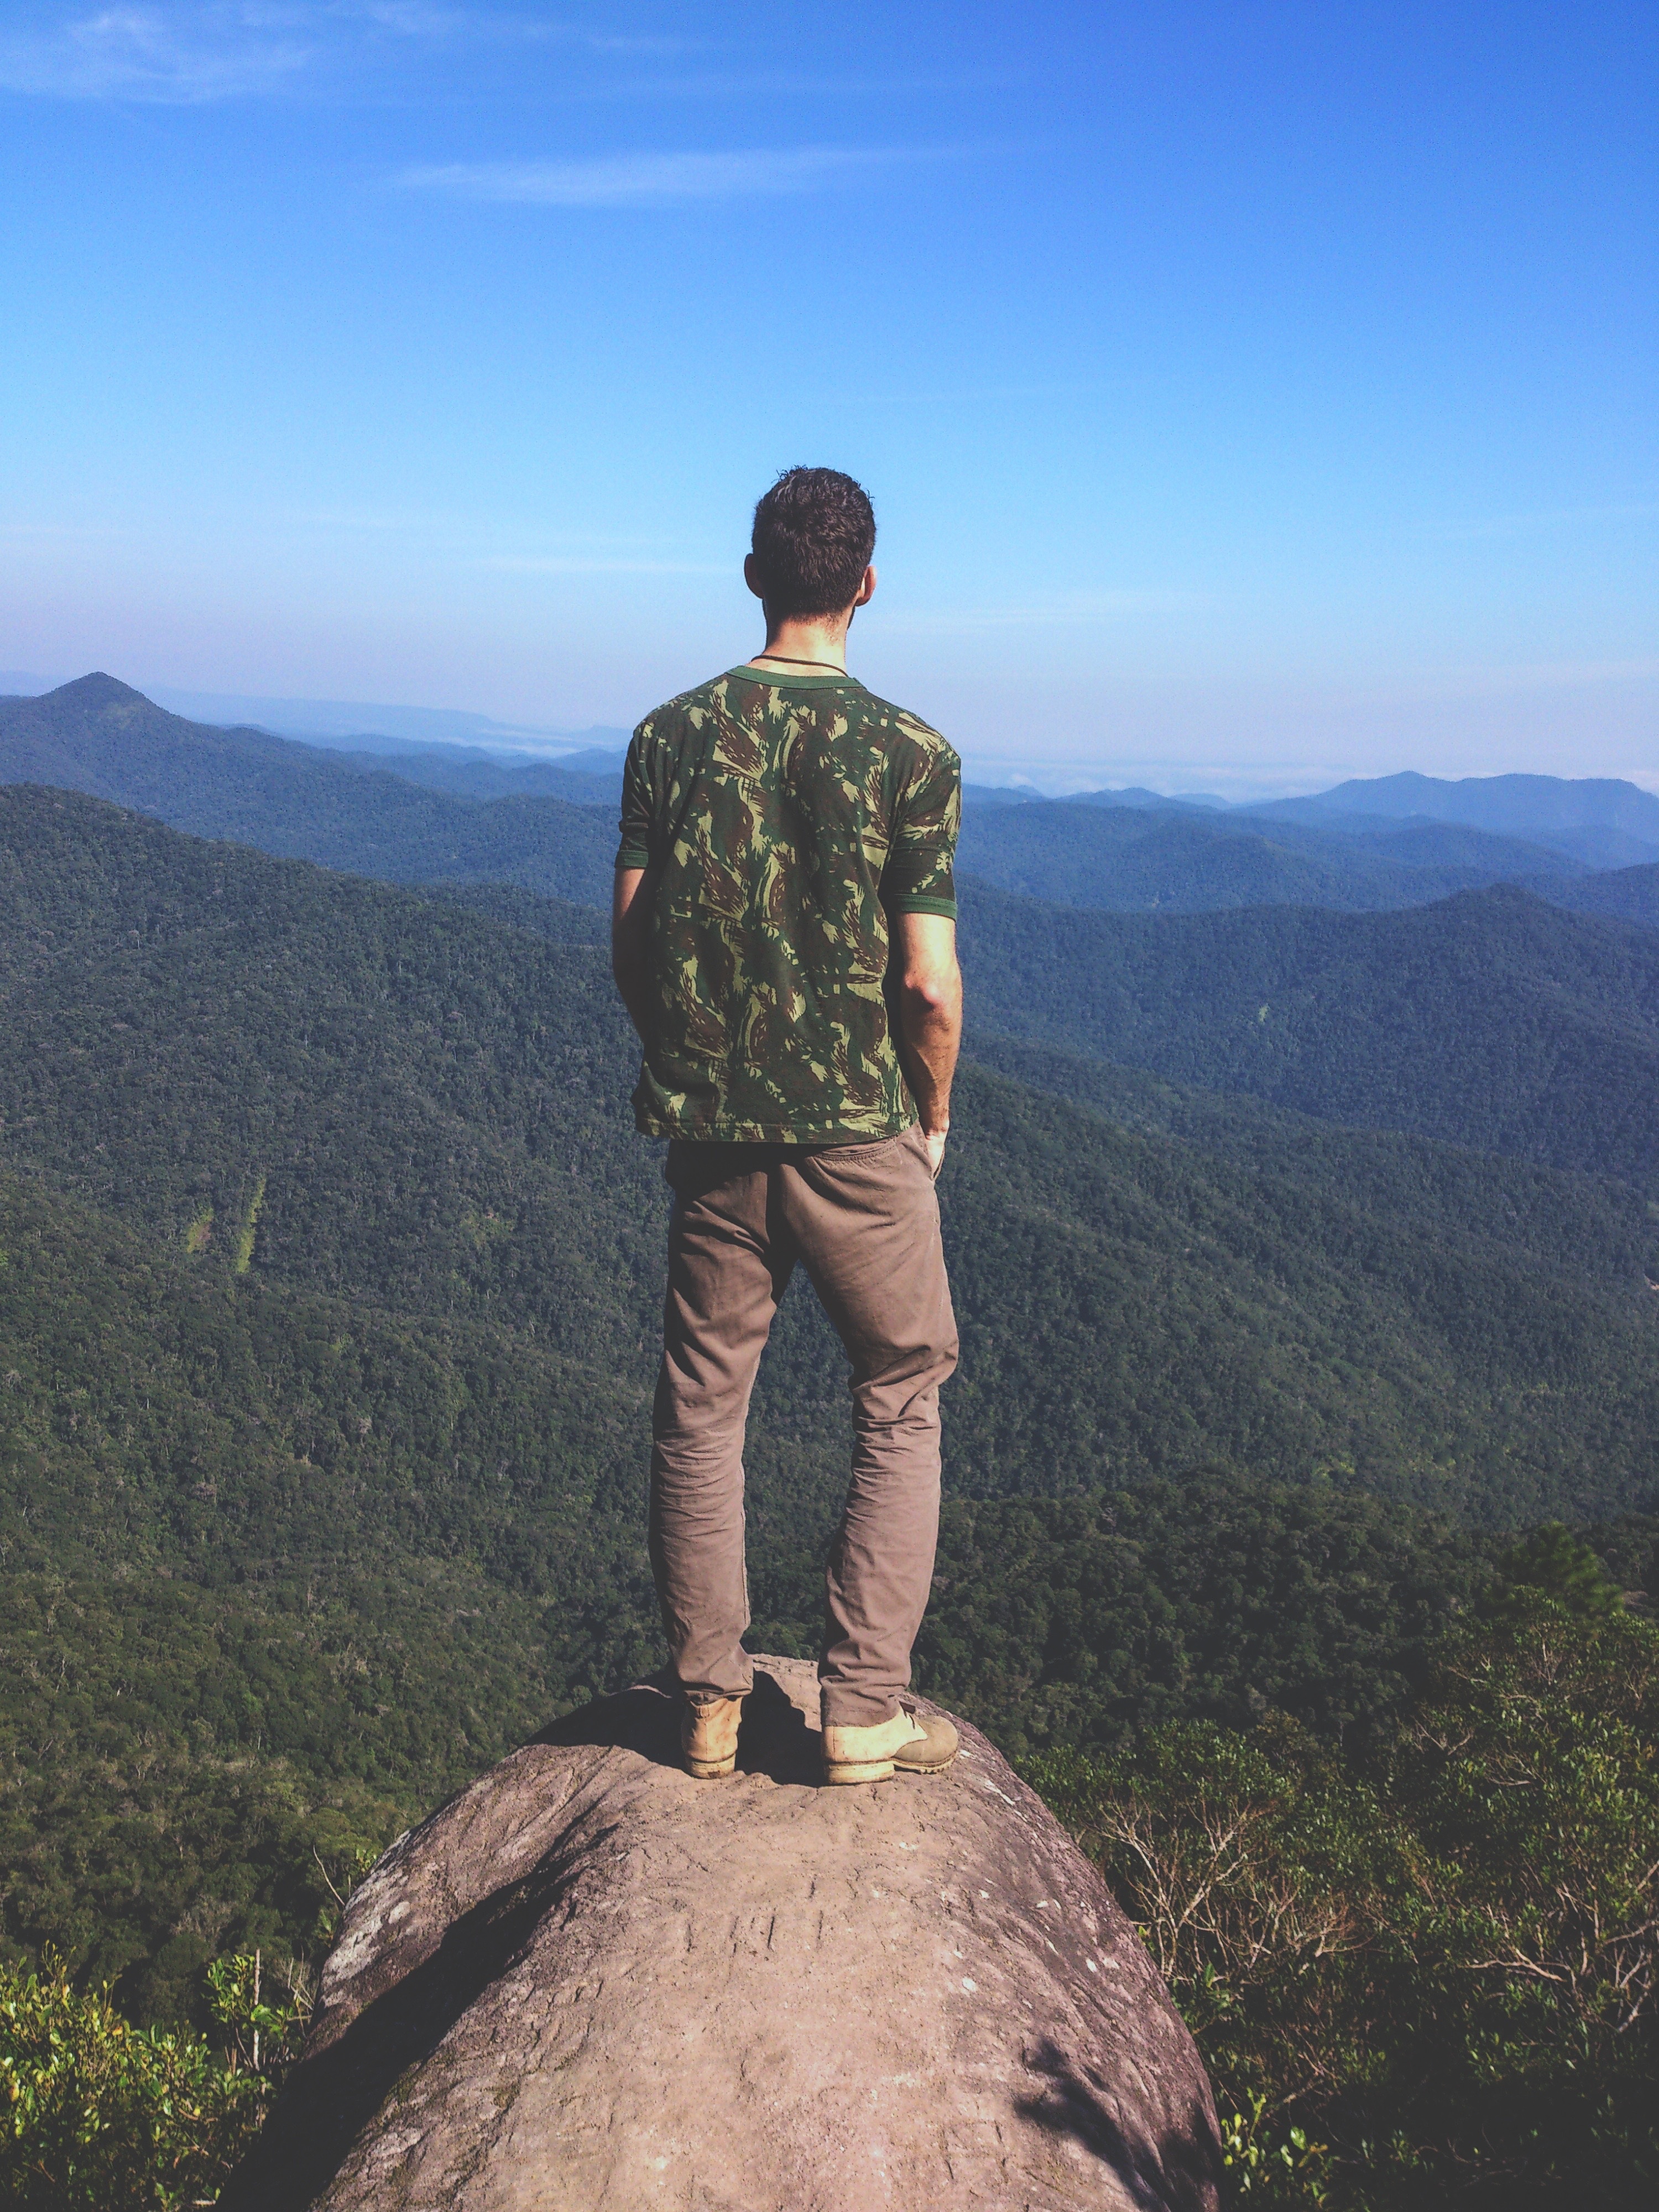
rock, wilderness, walking, mountain, hiking, trail, hill, adventure, mountain range, ridge, summit, geology, backpacking, landform, geographical feature, mountainous landforms